32nd Infantry Regiment (United States)

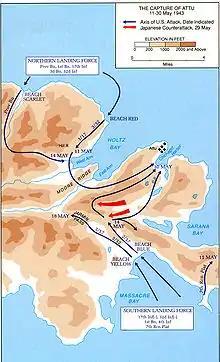
Map showing the recapture of Attu in 1943

After their baptism of fire in the Aleutians Campaign, the 32nd Regiment sailed to Hawaii for intensive training that emphasized amphibious landings and jungle fighting.